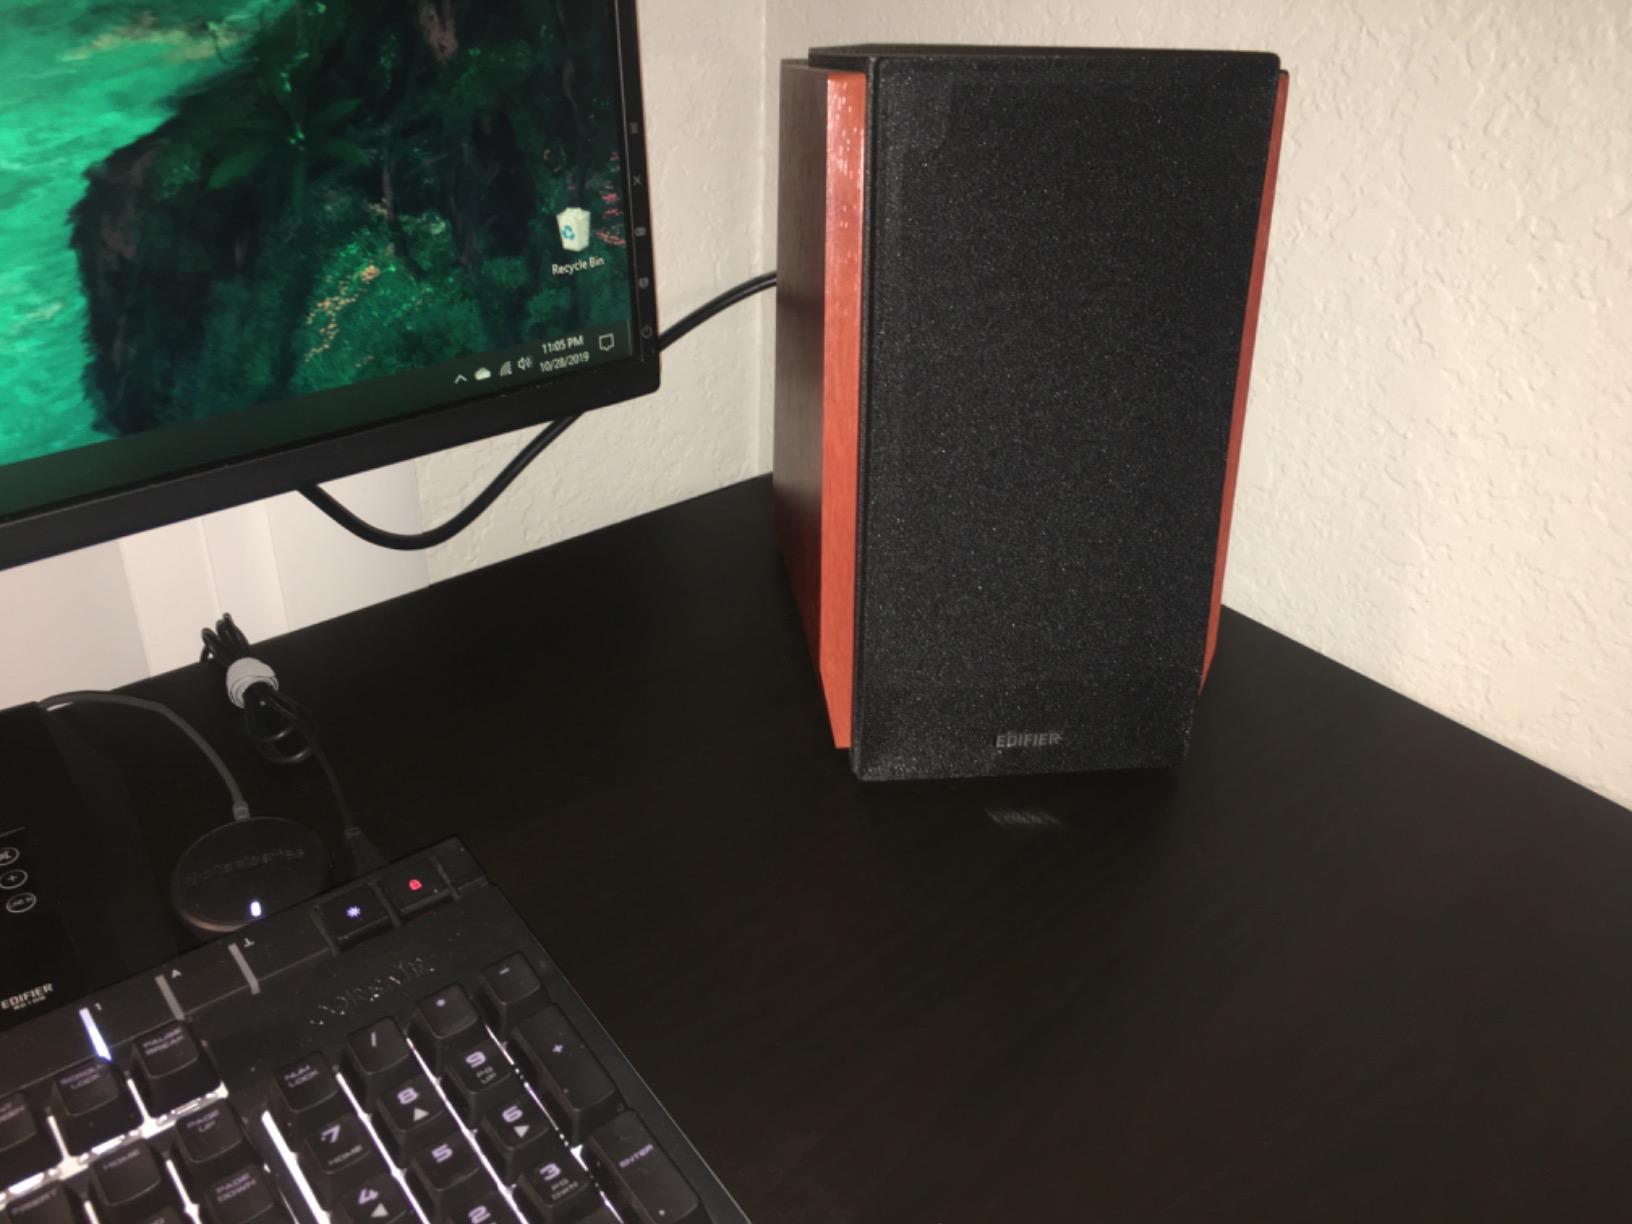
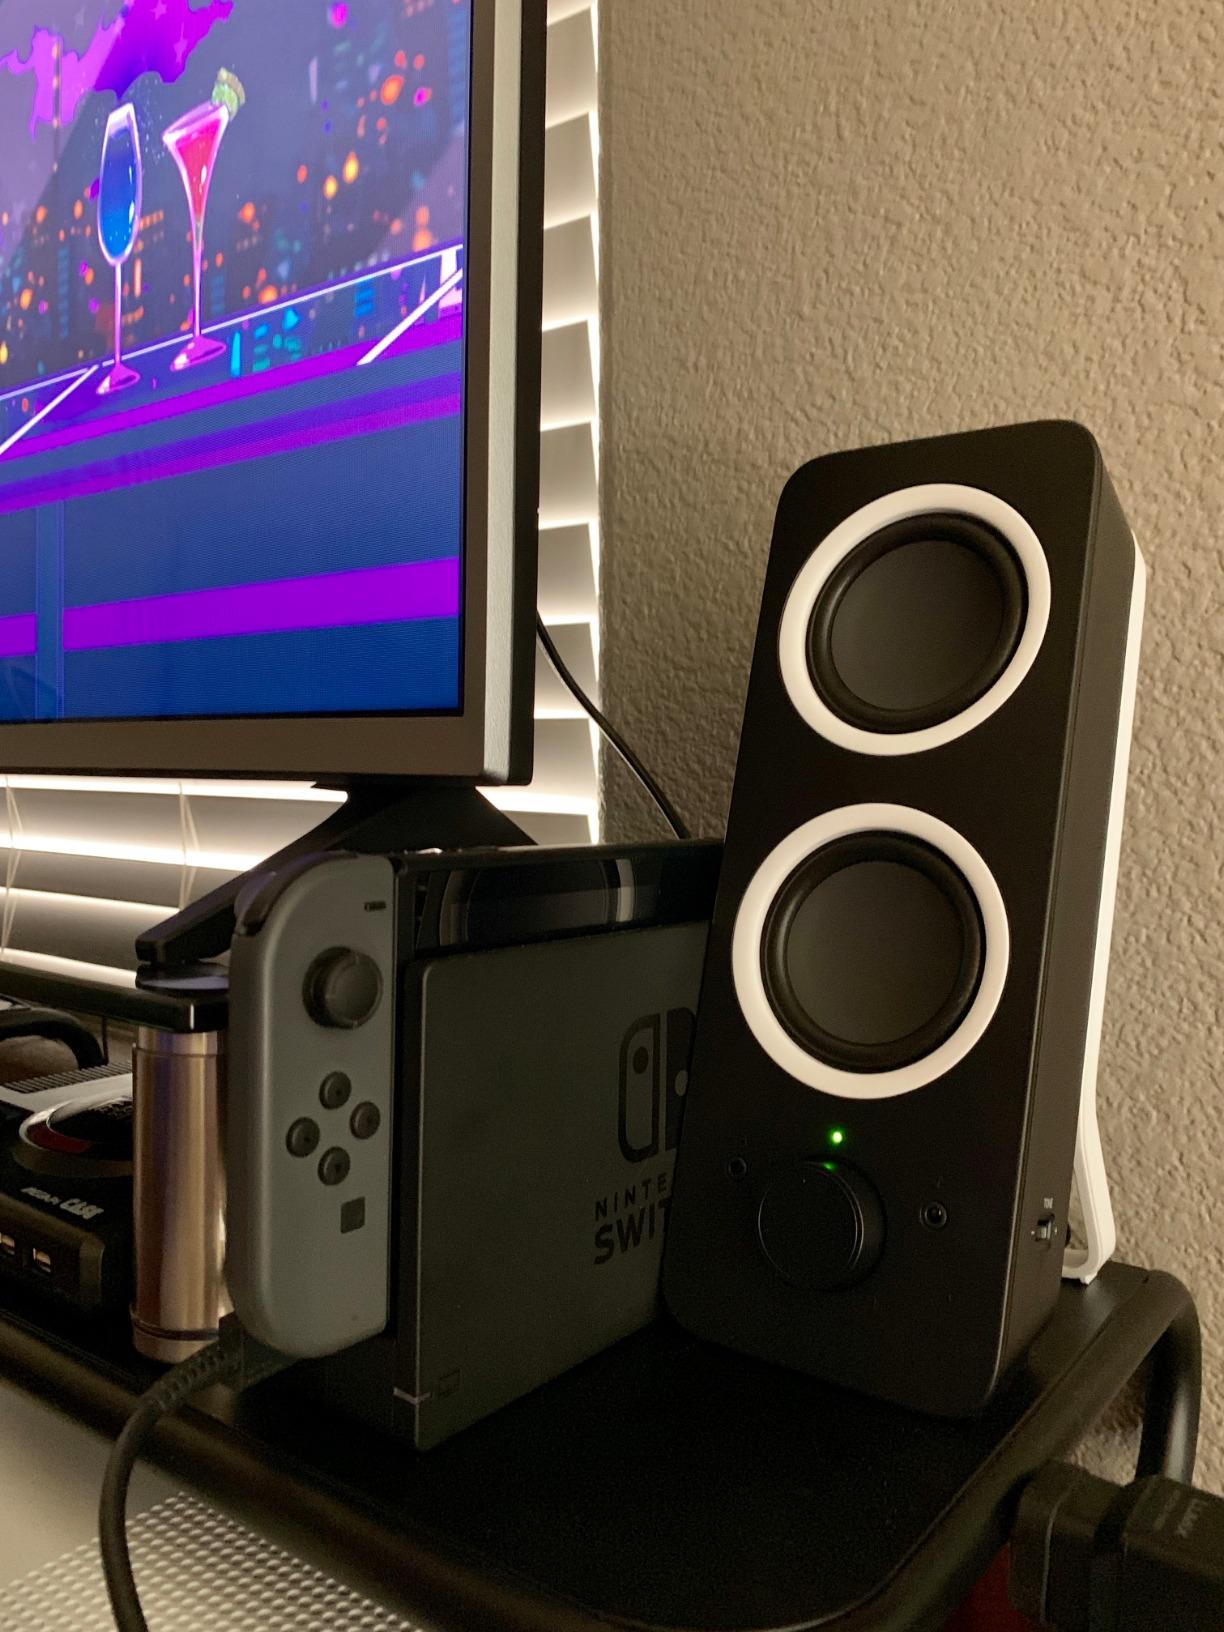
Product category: speaker
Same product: no